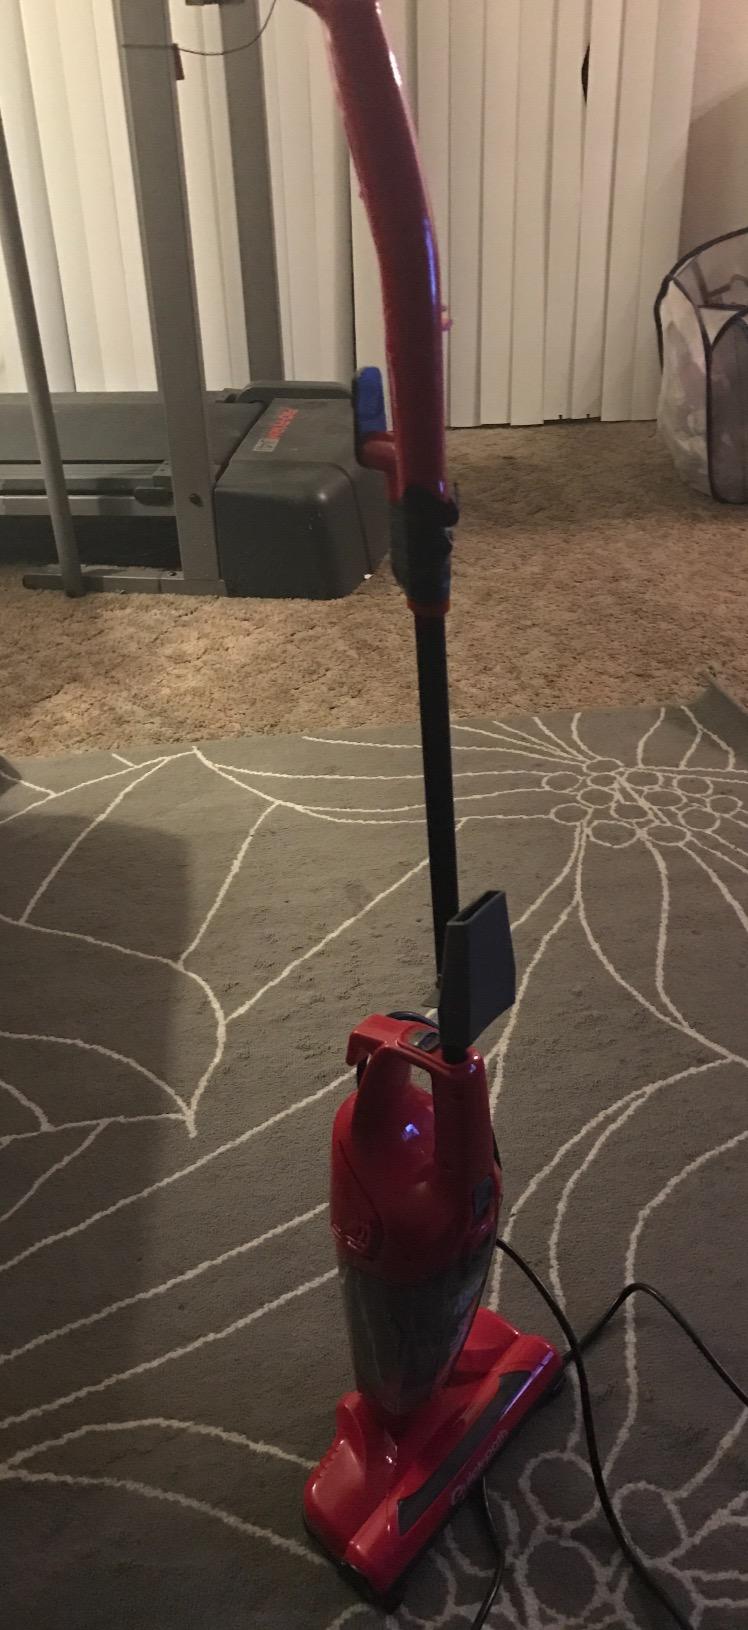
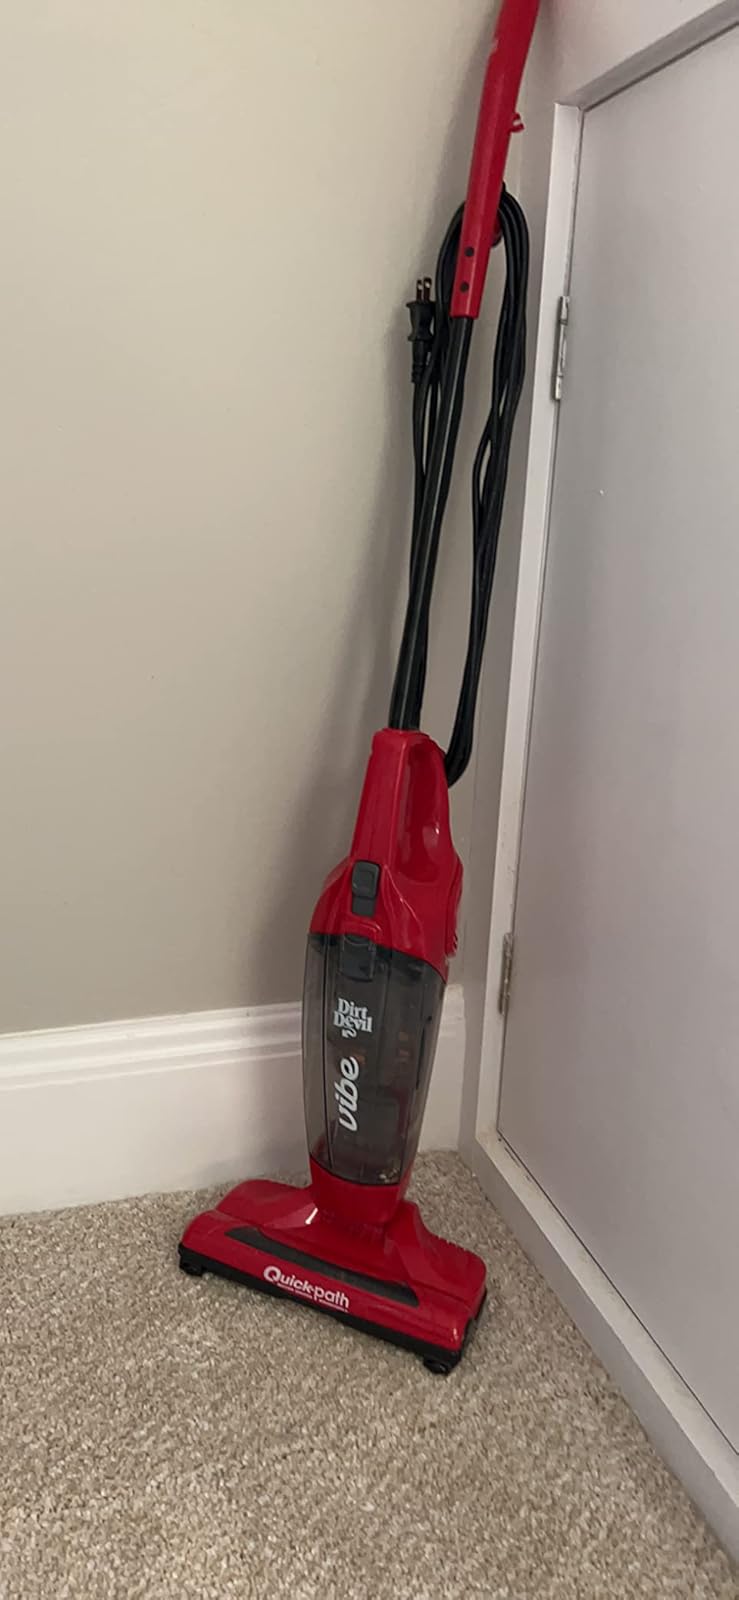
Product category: items_vacuum
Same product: yes